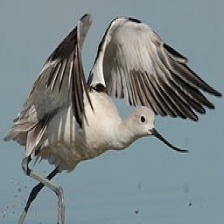
Species: AMERICAN AVOCET
Scientific name: PSITTACULA EUPATRIA